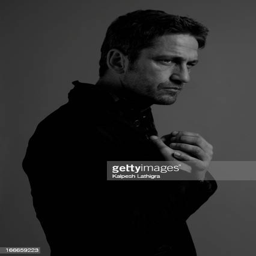
actor is photographed for the independent